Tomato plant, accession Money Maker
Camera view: tilt-top (135 deg); turntable rotation: 210 degrees
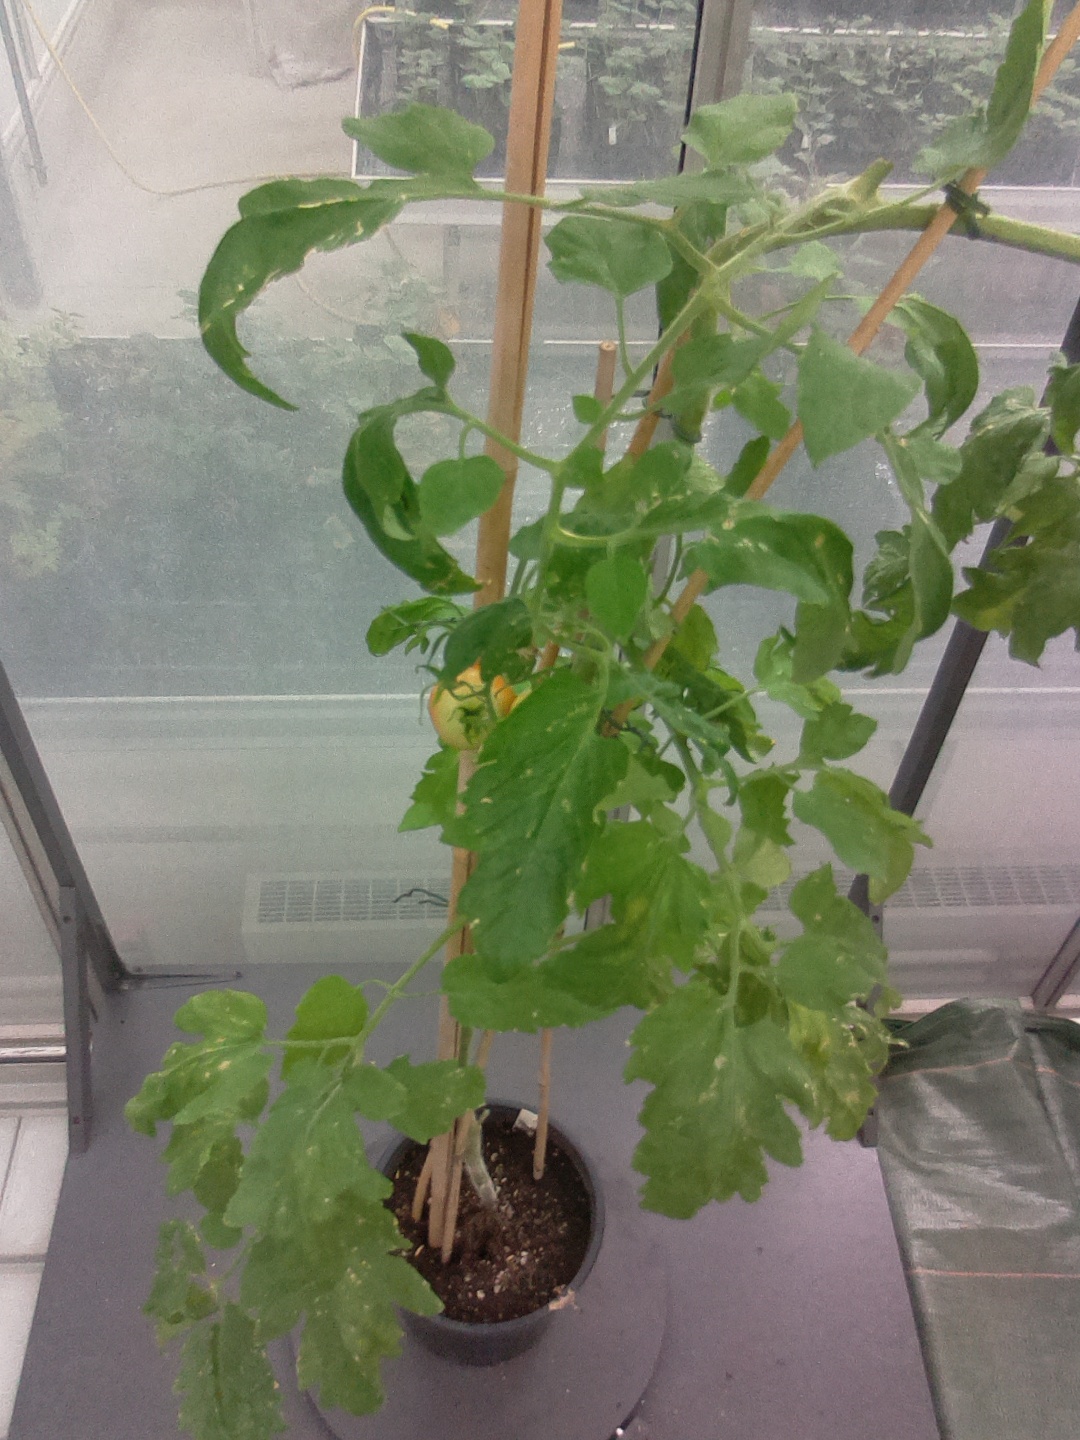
BBCH growth stage 80: fruits start showing typical ripe color (orange -> red)